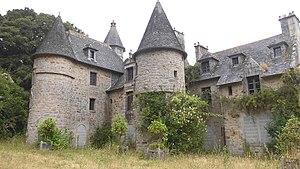
Charles Cornic a été un des premiers occupants du manoir de Suscinio.
Le lycée agricole de Suscinio est un établissement public d'enseignement agricole dépendant du ministère de l’agriculture et de l’alimentation. Il est aujourd’hui intégré à l’Établissement Public Local d'Enseignement et de Formations Professionnelles Agricole de Châteaulin - Morlaix – Kerliver.